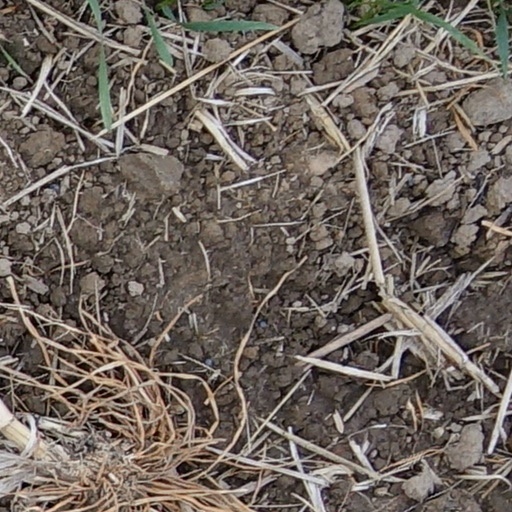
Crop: wheat